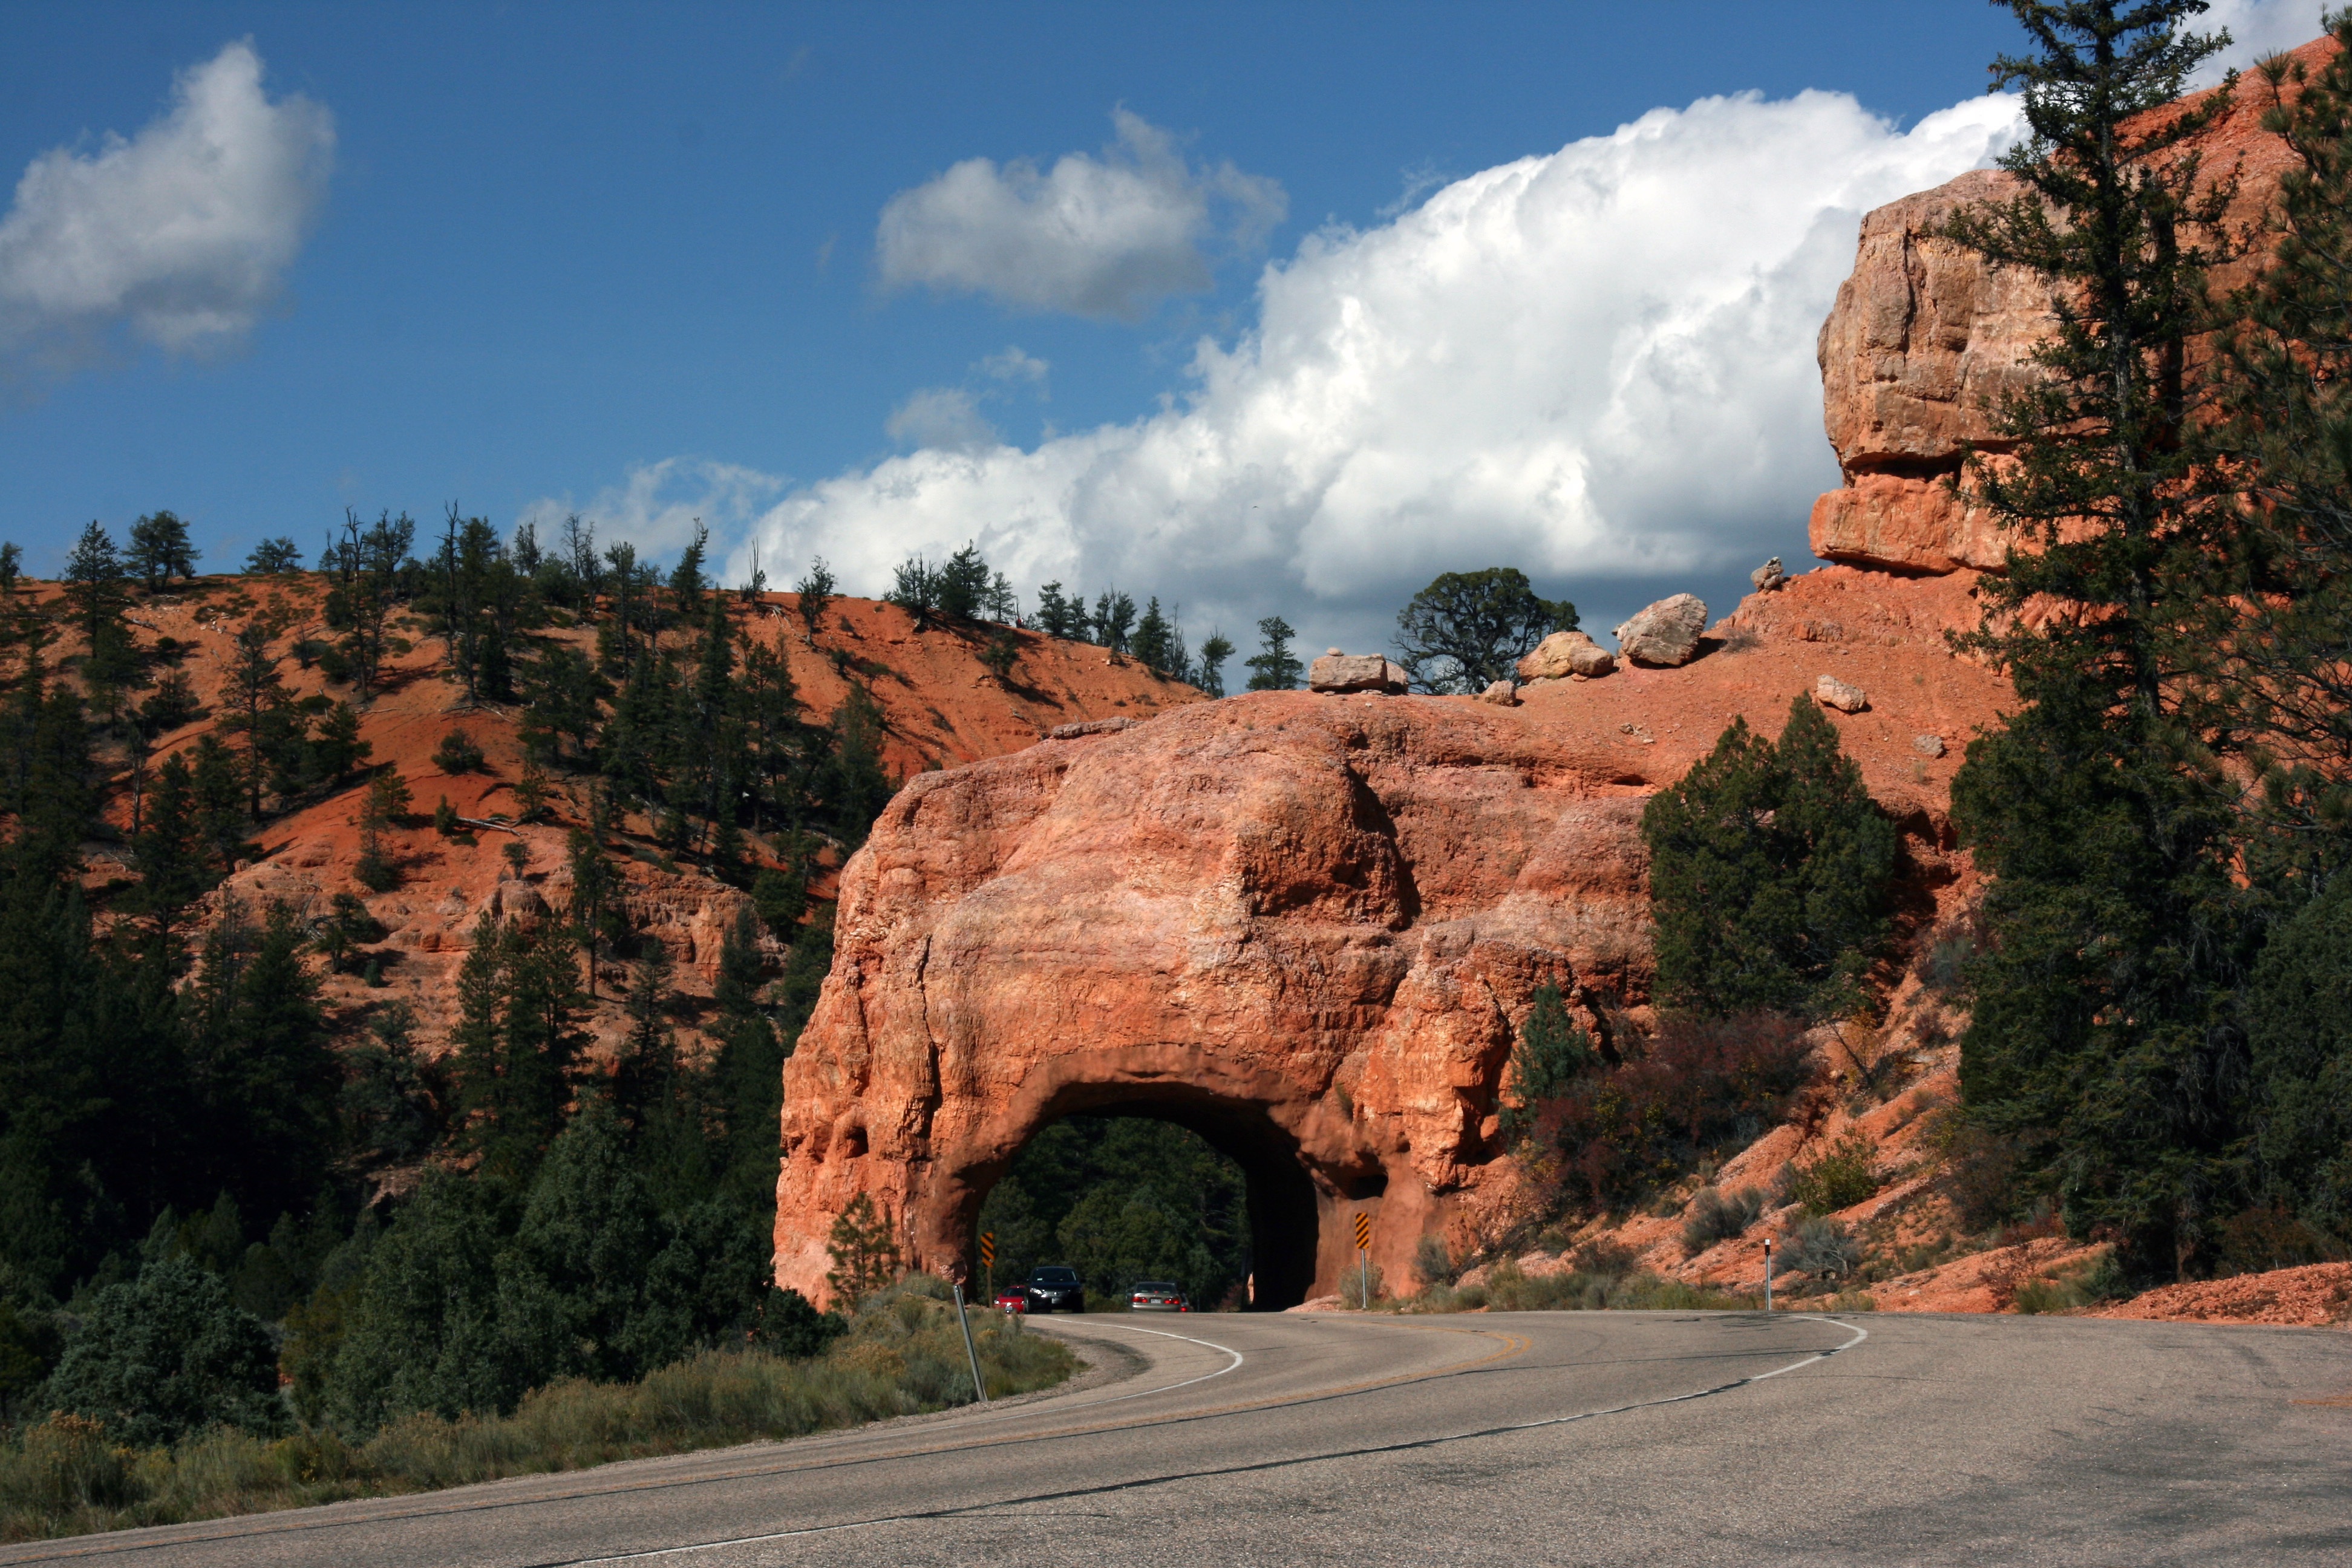
landscape, nature, rock, wilderness, mountain, valley, formation, cliff, arch, park, america, canyon, terrain, national park, material, arizona, geology, badlands, bryce canyon, wadi, butte, landform, red mountains, geographical feature